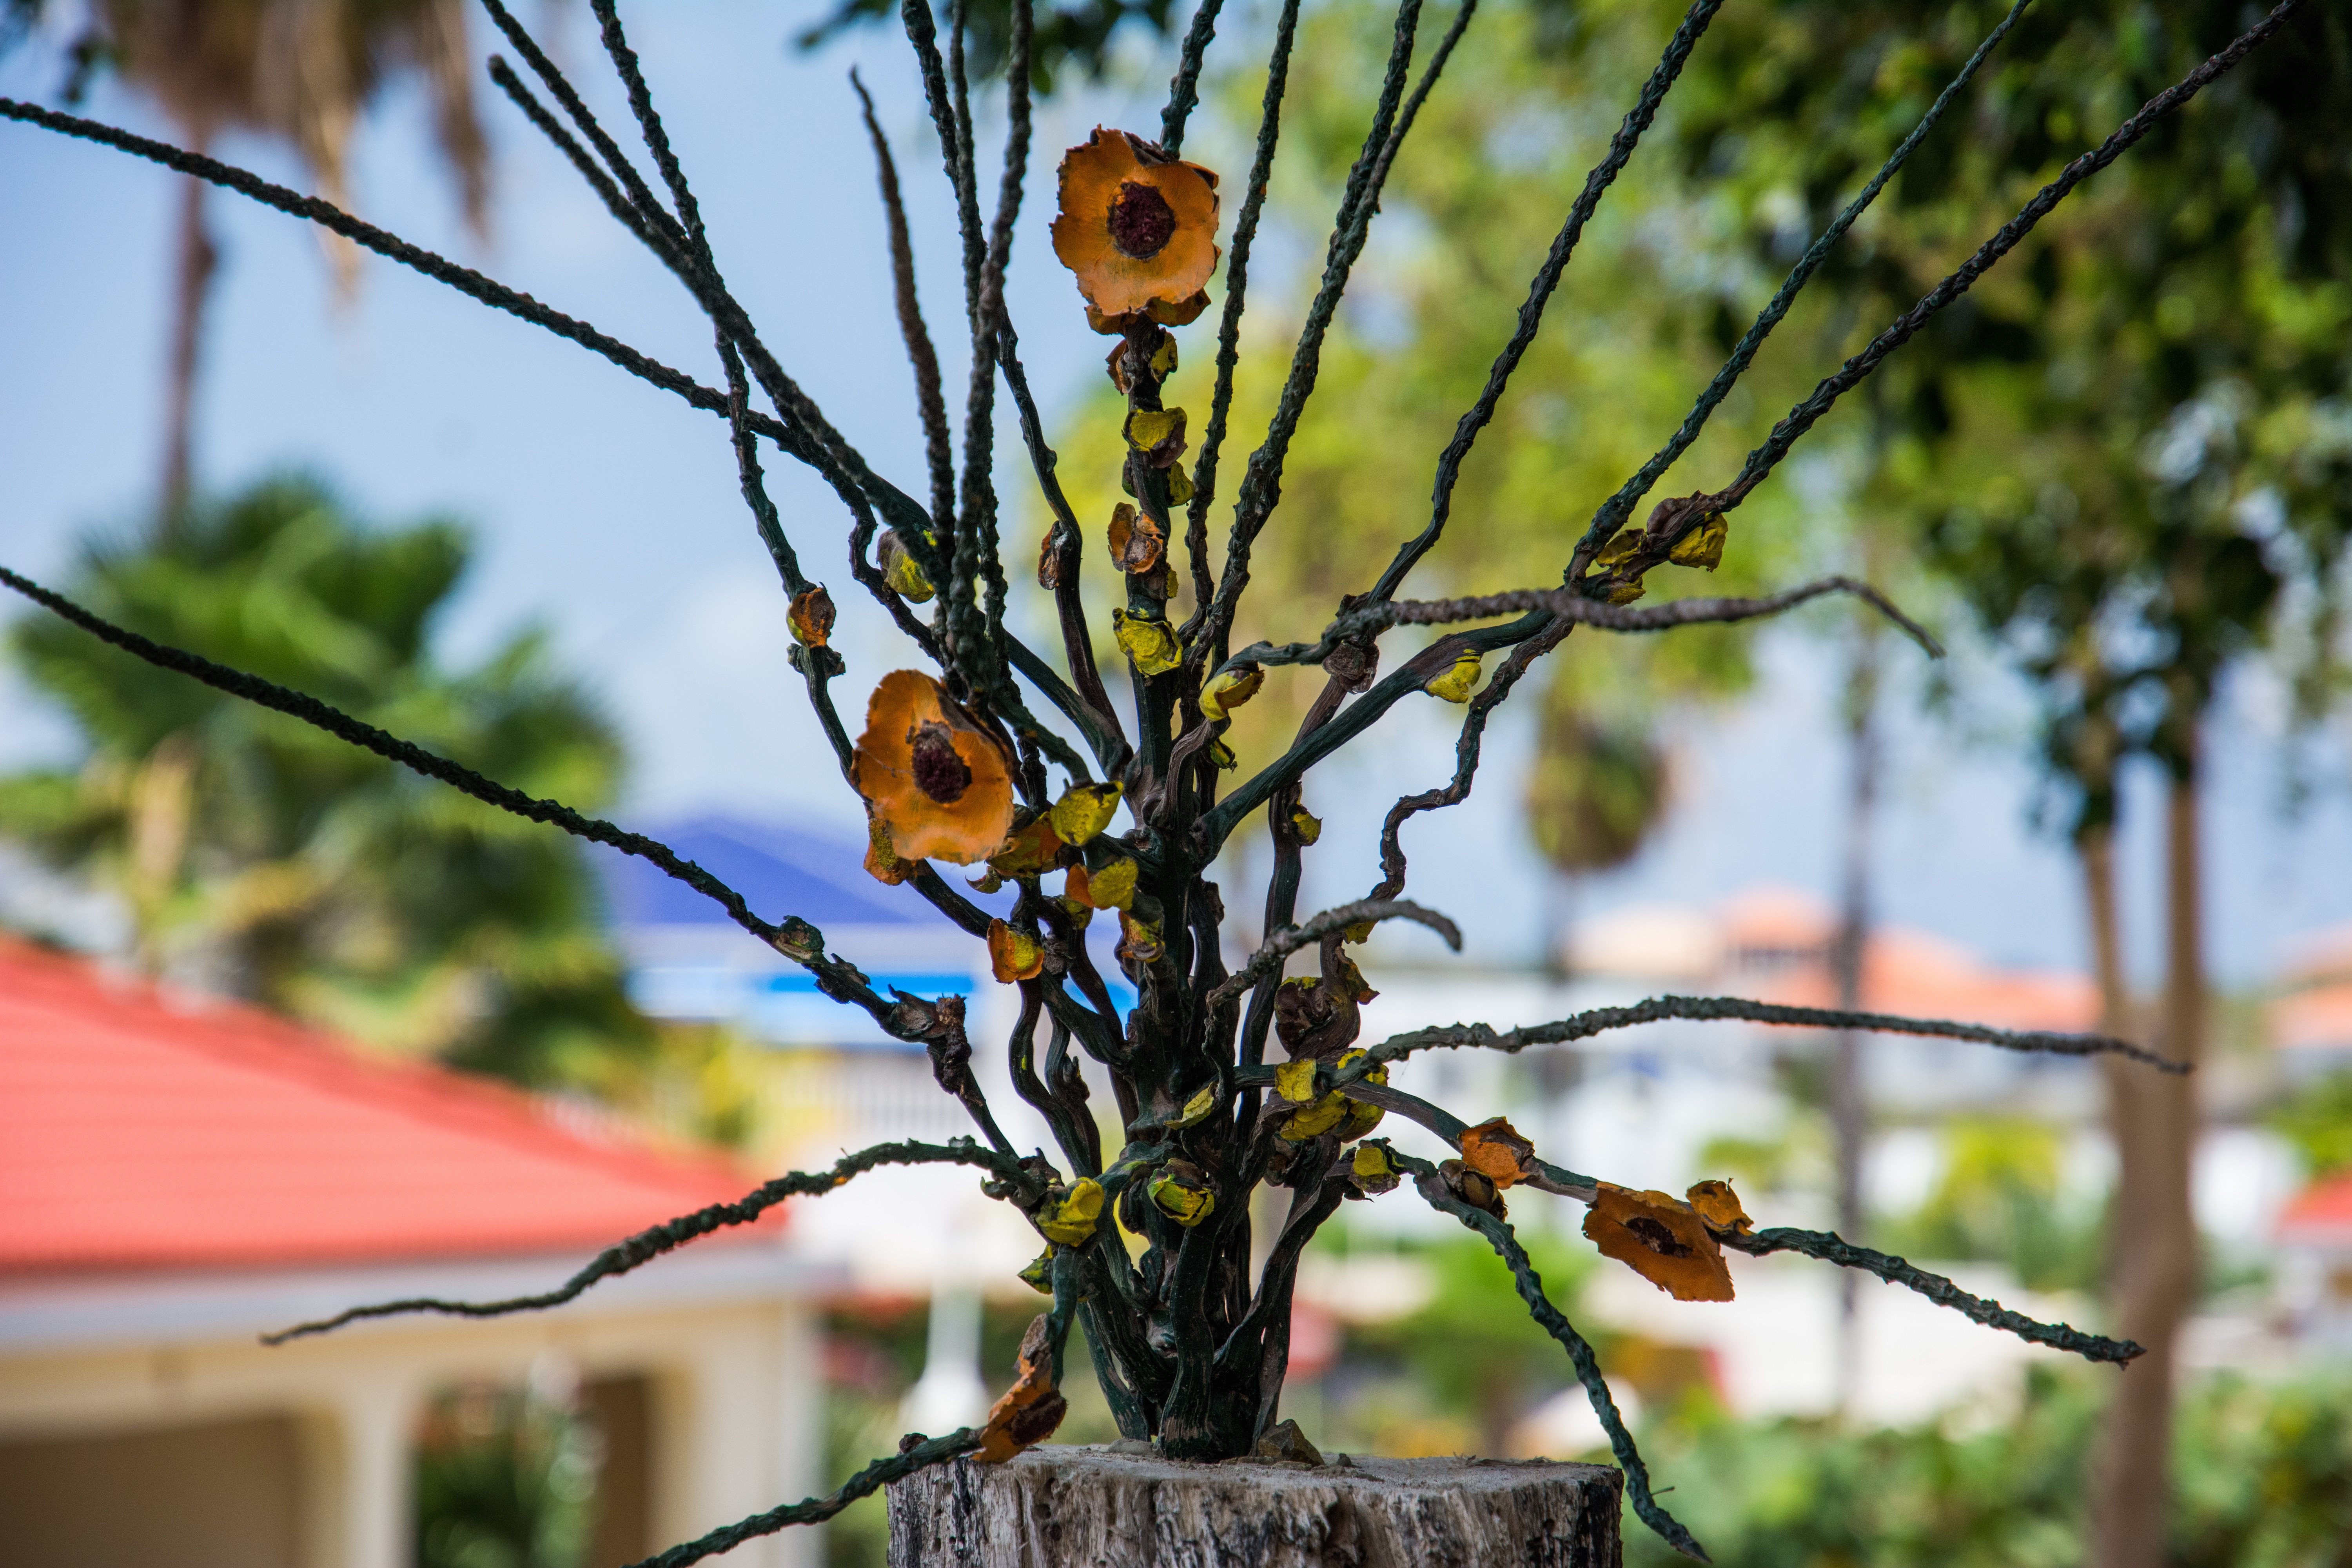
tree, nature, branch, bird, plant, leaf, flower, floral, dry, decoration, spring, green, autumn, botany, garden, flora, season, twigs, art, design, branches, ornamental, woody plant